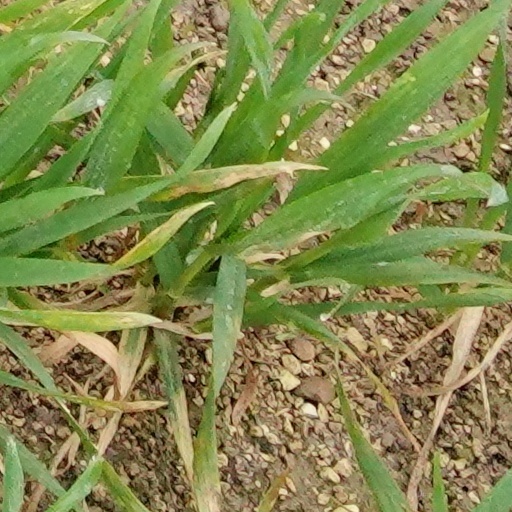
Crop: wheat